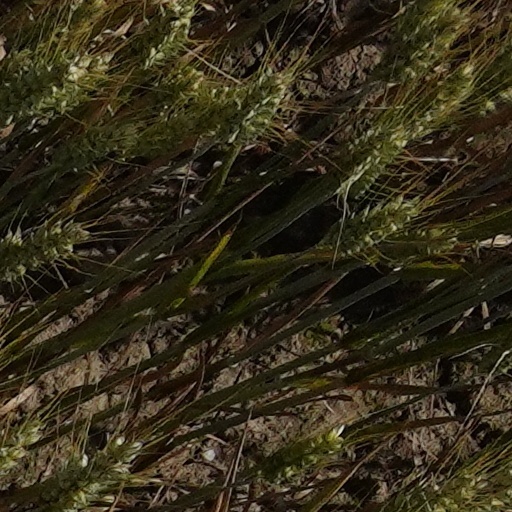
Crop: wheat